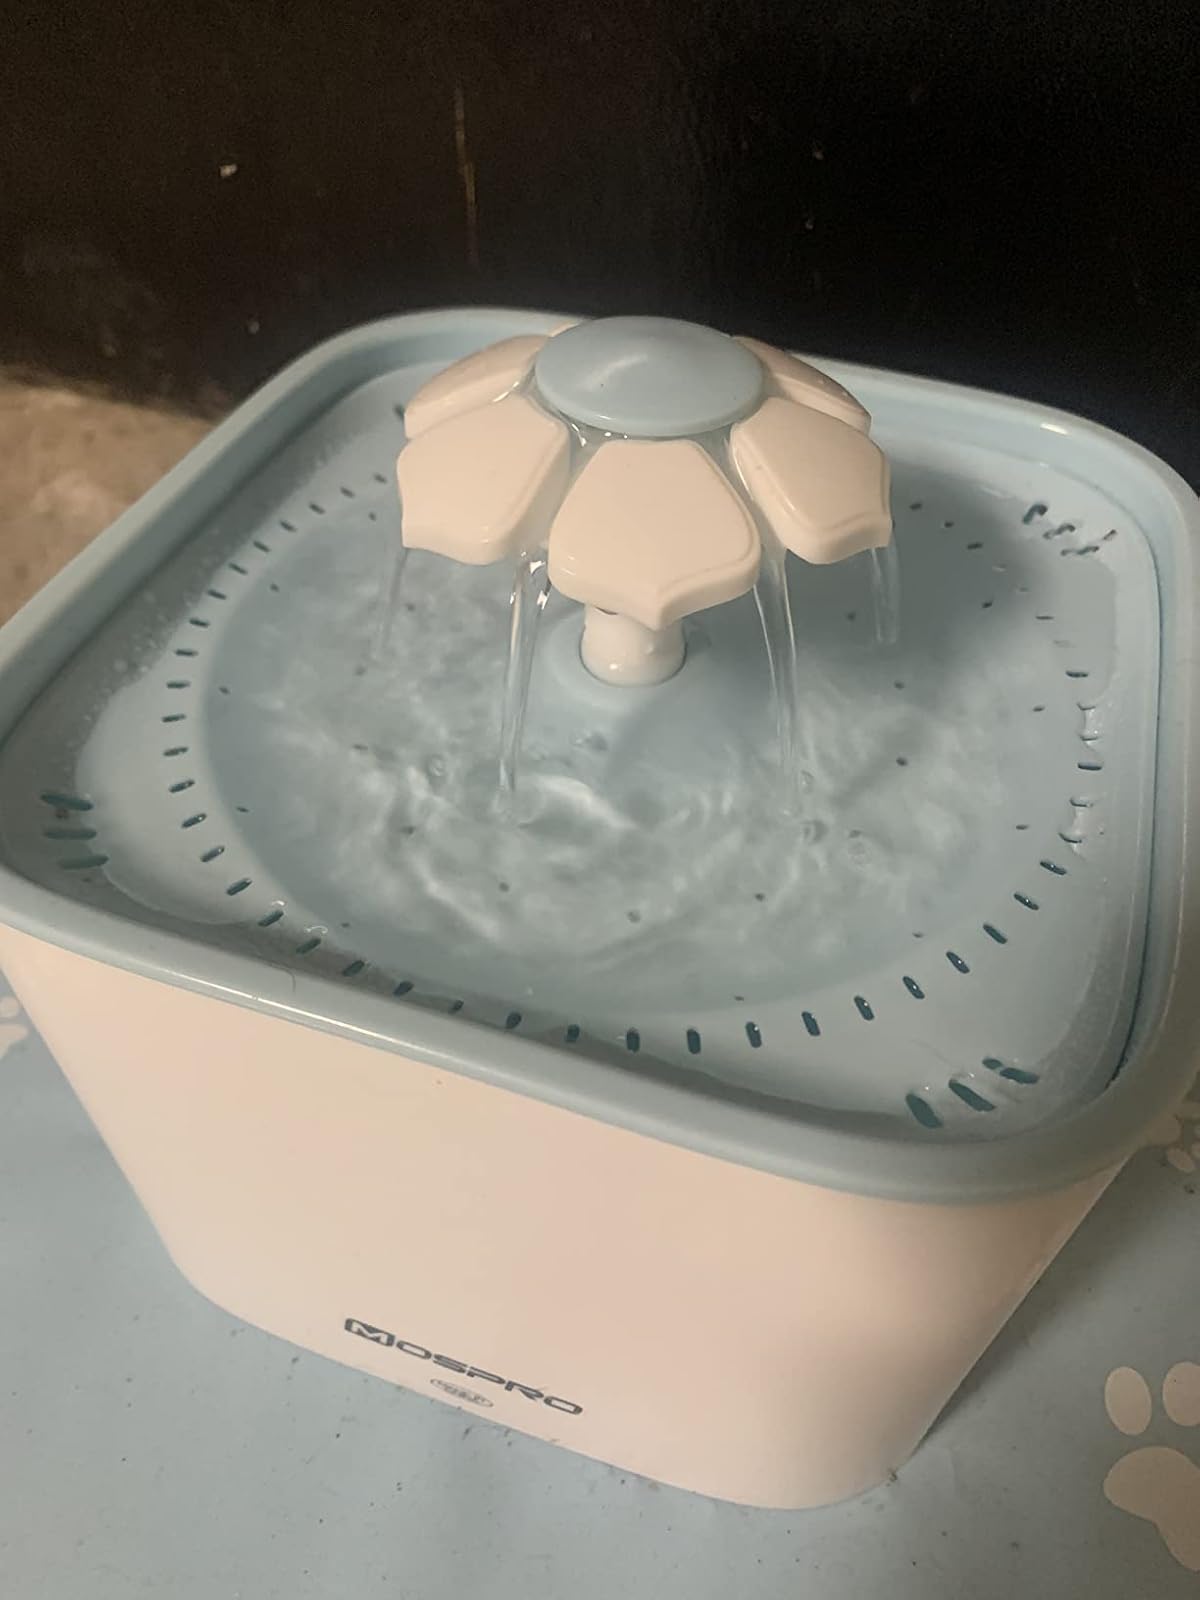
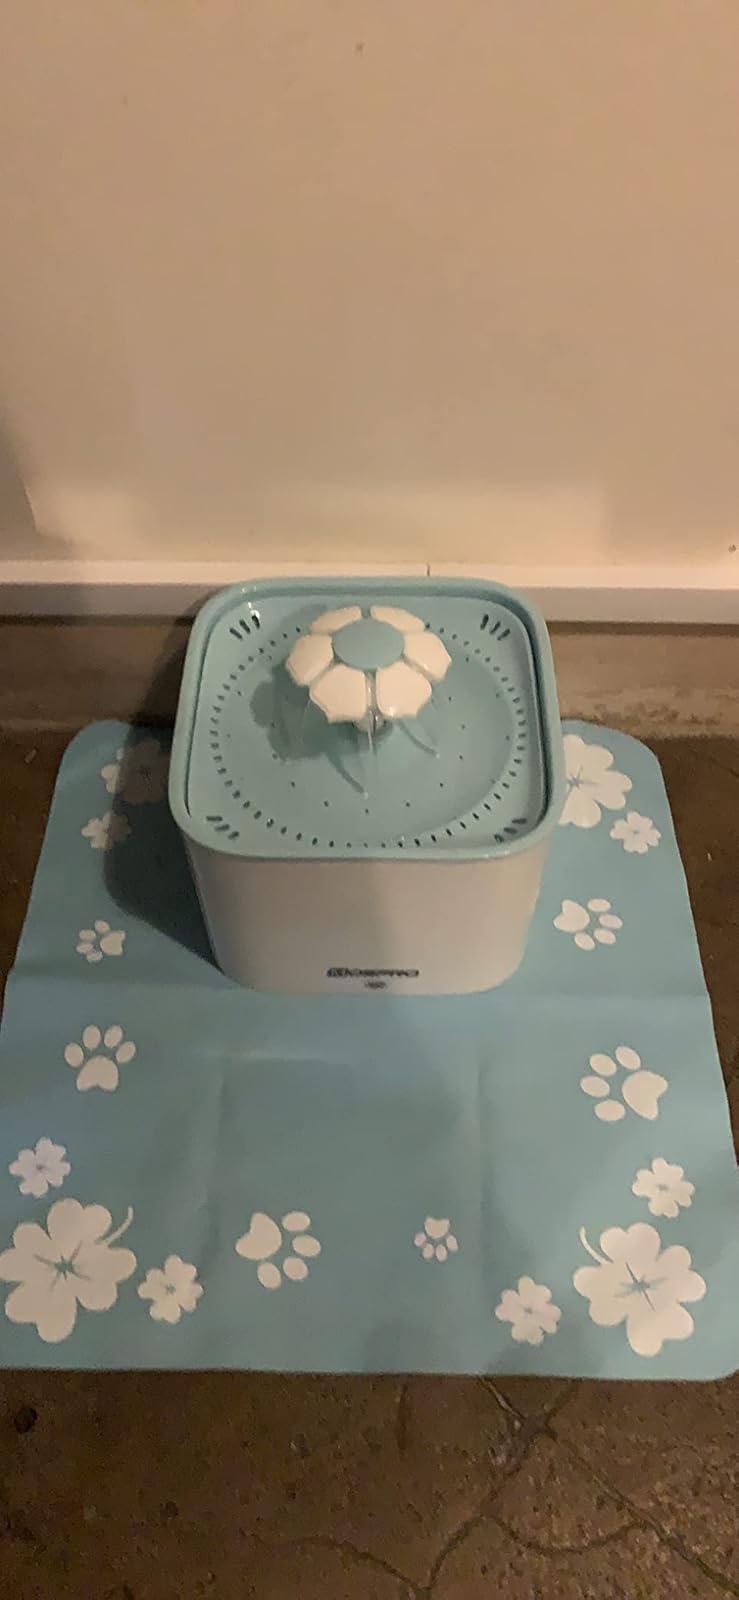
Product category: items_bowl
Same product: yes